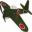
Label: airplane